Army of the North

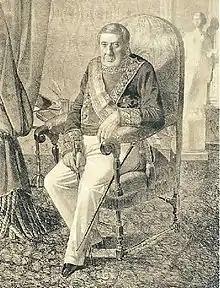
Juan Ramírez Orozco

In August 1817 colonel Olañeta launched a new invasion with 1,000 men. On 15 August they fought at the second battle of Humahuaca, resulting in the city being evacuated by colonel Arias. On 12 September they fought at Huacalera, where Arias captured royalist prisoners. On 3 January 1818, the royalists retreated to Yavi and returned to Upper Peru. A while later Olañeta and colonel José María Valdez invaded Yavi again with 2,400 men. On 14 January they occupied Jujuy, but had to evacuate on 16 January and returned to Yavi.